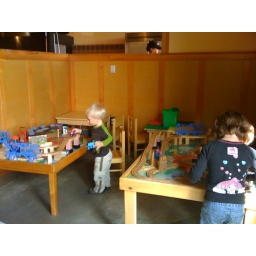
Kids playing with the train table at O'Naturals in Falmouth